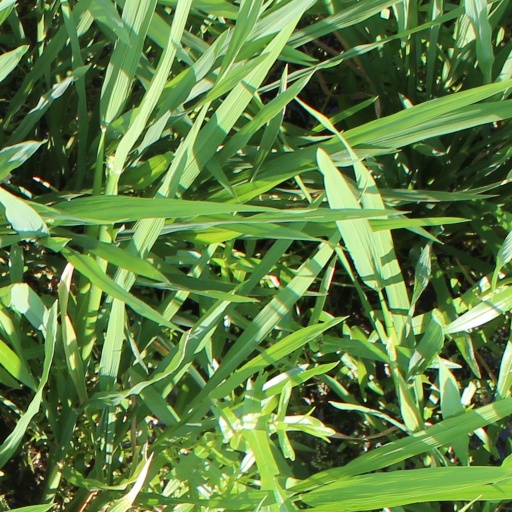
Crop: rice